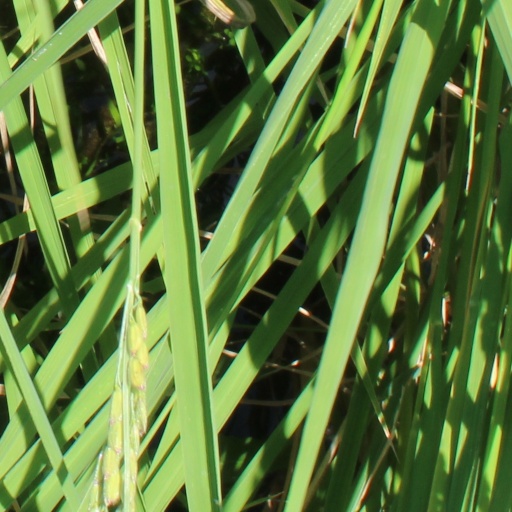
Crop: rice